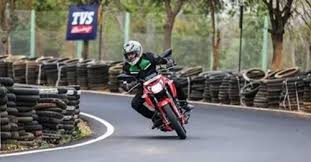
Vehicle type: Motorcycles